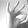
ASL letter: F